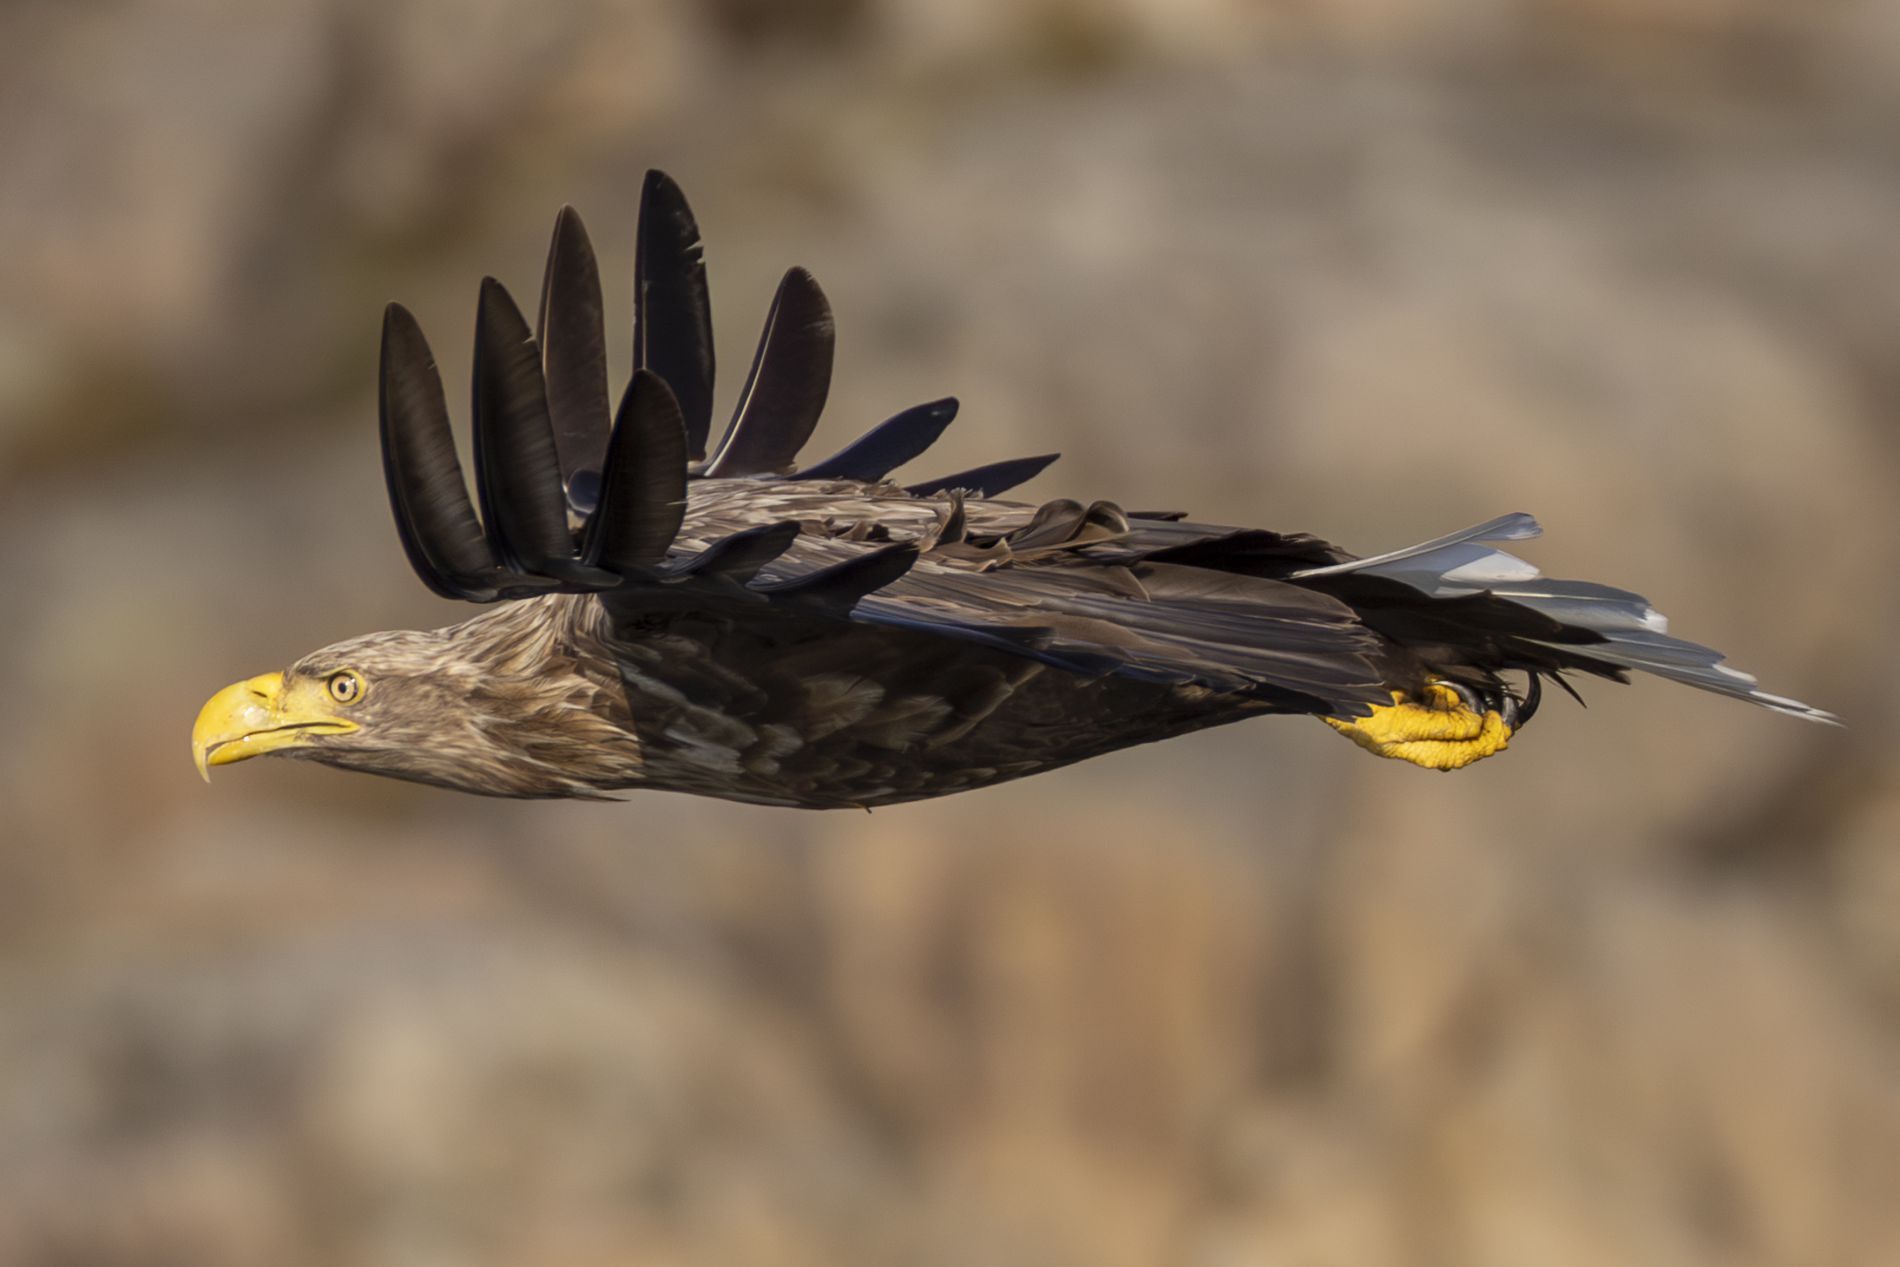
Eagle Bird
The image shows an eagle bird with a white tail, flying with wings in a straight direction. Its yellow beak and feet are sharp with focused eyes. The background is blurred making full focus on the bird's shape and motion.
A wildlife photograph taken at eye level shows an eagle bird with a white tail, flying with wings in a straight direction. The background is blurred making full focus on the bird's shape and motion. The mood is powerful and the color palette is brown, yellow, and beige.
Labels: Animal, Bird, Vulture, Beak, Flying, Eagle, Hawk, Buzzard, Kite Bird, Blackbird, Bald Eagle, blur background
Camera: Canon Canon EOS R6m2
Lens: EF100-400mm f/4.5-5.6L IS II USM +1.4x III, Canon EF100-400mm f/4.5-5.6L IS II USM +1.4x III
Aperture: F8
Exposure: 1/2500 sec
ISO: 500
Focal length: 504.0 mm